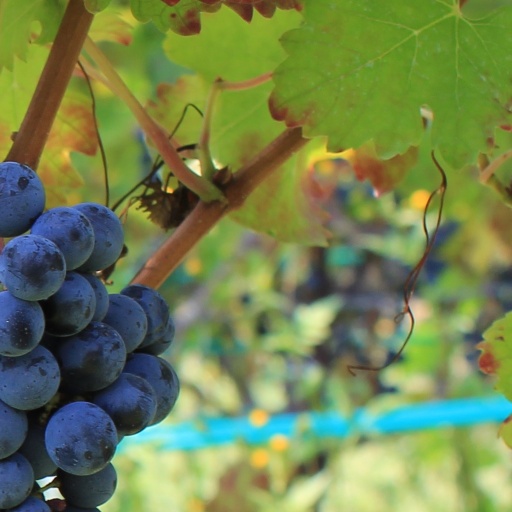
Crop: grape